John N. Hungerford

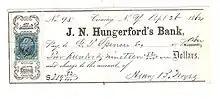
A J. N. Hungerford's Bank check written on April 26, 1864

In November 1868, Hungerford began purchasing three-month promissory notes pledged against receivables from the Corning Flint Glass Works; this liquidity helped the struggling glass producer meet payroll, purchase raw materials, and refinance other notes that became due. Collecting money for unpaid loans was part of his job. In April 1871, he received an $832.61 judgment from a court against Charles Cullen. One of his larger clients was the Canal Board of the State of New York, which deposited some of its toll money in his bank.